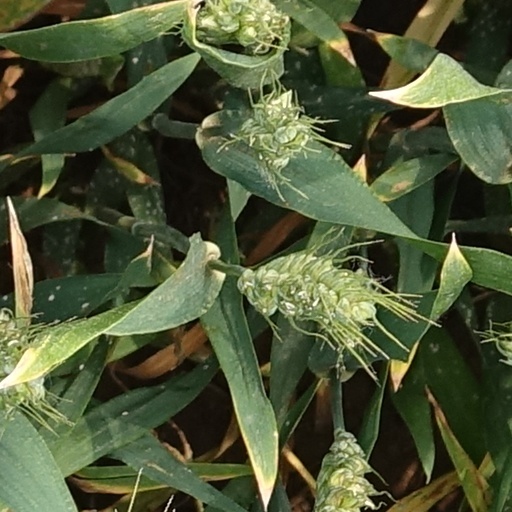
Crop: wheat